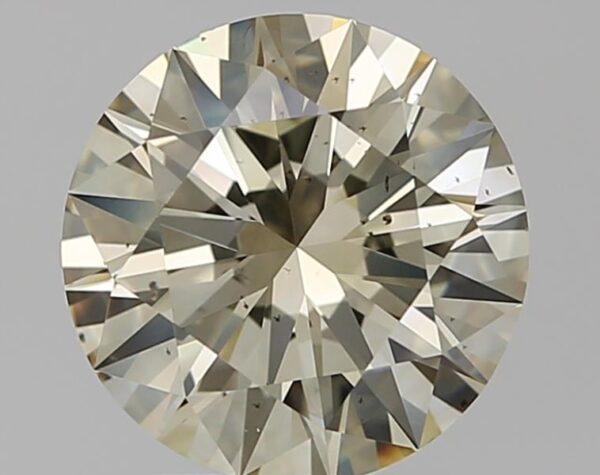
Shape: round
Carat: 2.01
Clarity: SI1
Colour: S-T
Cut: EX
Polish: EX
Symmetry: EX
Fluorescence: F
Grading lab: GIA
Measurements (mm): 8.19 x 8.23 x 4.93